Carnival of Foiano della Chiana

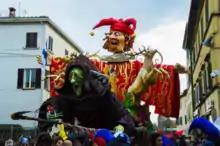
Carro Rustici Foiano 2015 04

The Carnival of Foiano della Chiana is a carnival event yearly held in the Tuscan city of Foiano della Chiana, in Tuscany, in Italy. It is one of the most famous carnivals in Italy, even the oldest, starting in 1539.